Thane Houser

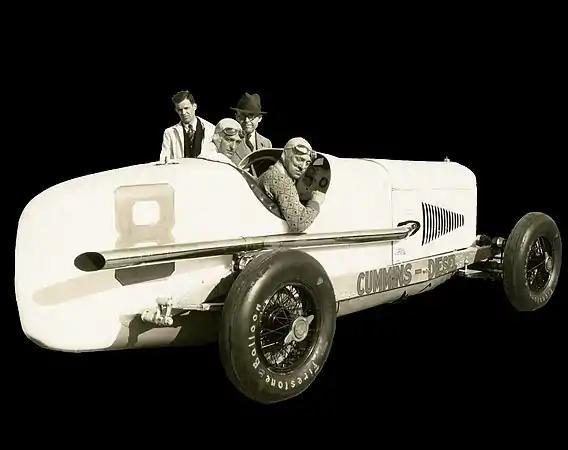
Houser (right), Riding Mechanic; Dave Evans, Driver; Clessie Cummins (at right in background), with the Cummins-powered race car in the 1931 Indianapolis 500

In 1931, Houser had the honor of being the Riding Mechanic for Dave Evans in the Clessie Cummins Diesel #8 at the Indianapolis Motor Speedway (see photo, below). 1931 was the first year for the Diesel at Indianapolis. The Diesel was the slowest qualifier, but started 17th on the grid of 40 cars. They completed the race with no pit stops and finished in 13th position.